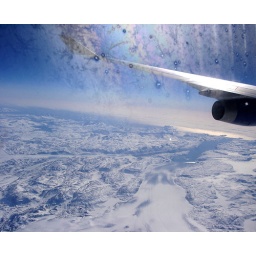
Rainbows in the dirty windows en-route to Vegas